Bystré (Svitavy District)

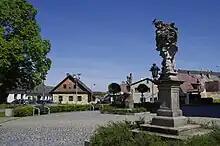
Town square

The first written mention of Bystré is from 1200 in the chronicle written by Wenceslaus Hajek, where it is written about Bystré in the year 1021 or 1098. The chronicle is not considered a credible source, however archaeological excavations show that Bystré did exist already in the 11th century.